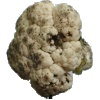
Label: Cauliflower 1